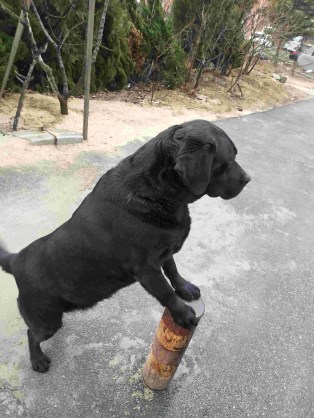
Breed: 3580-n000122-Labrador_retriever